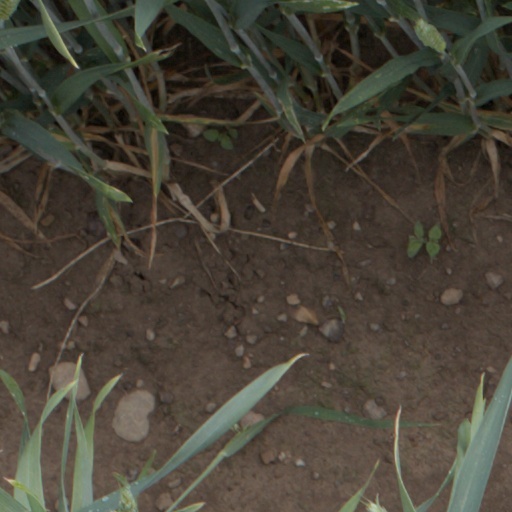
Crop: wheat